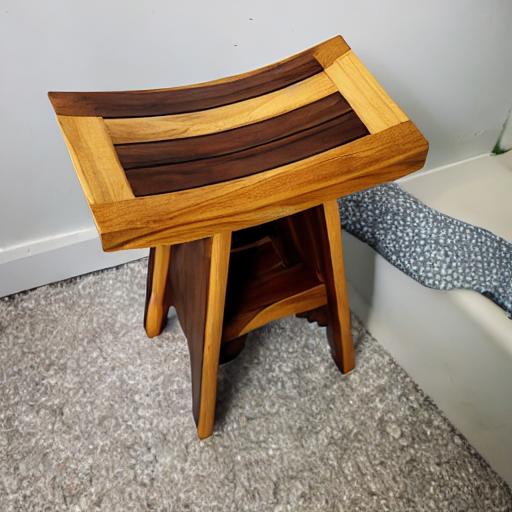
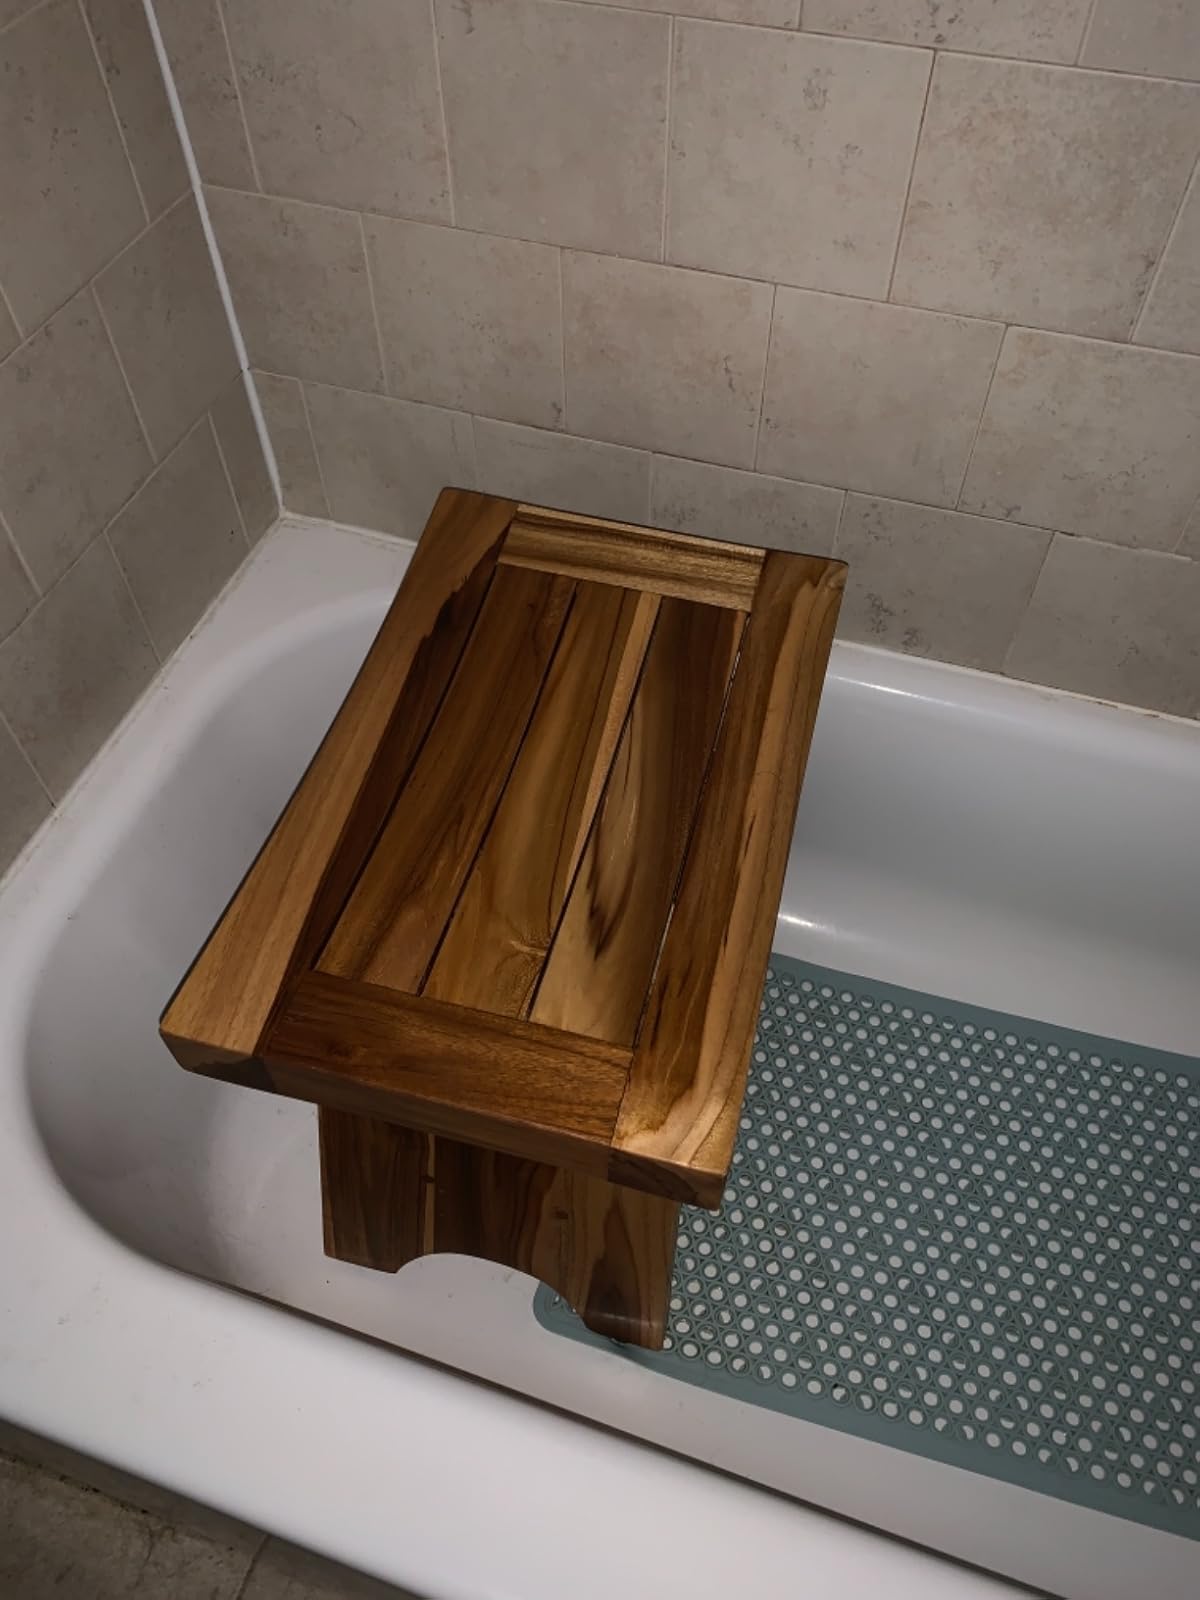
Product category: stool
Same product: no